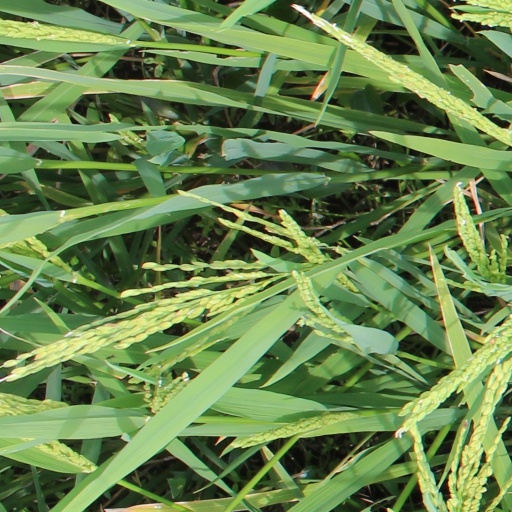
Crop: rice